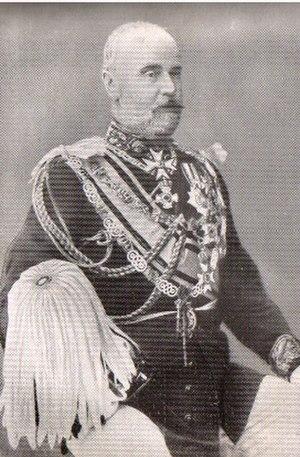
Georges-Victor est prince de Waldeck-Pyrmont de 1845 à sa mort.